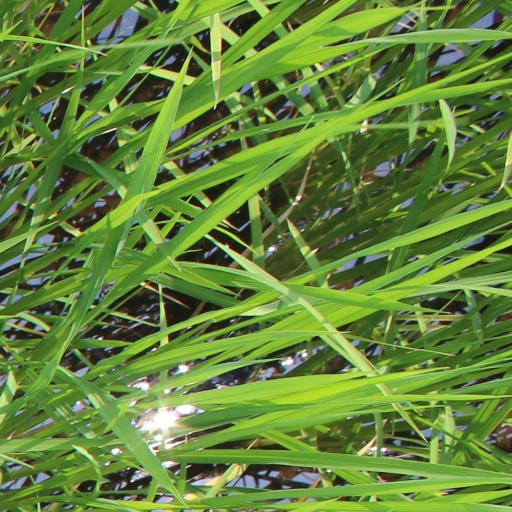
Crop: rice